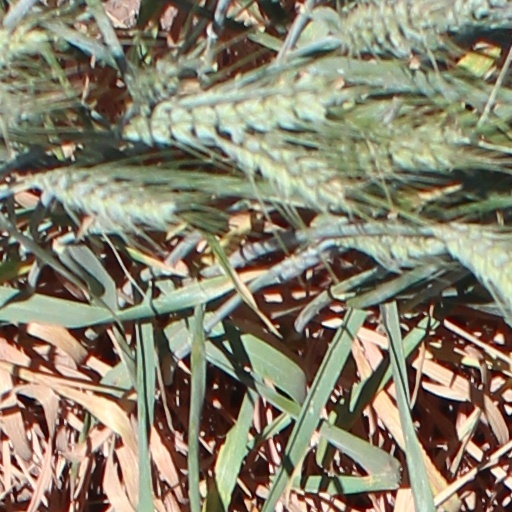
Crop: wheat